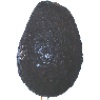
Label: Avocado ripe 1